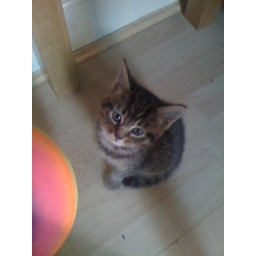
Our new cat on his first day in our house